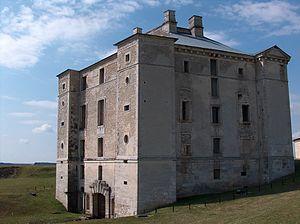
Château de Maulnes This building is indexed in the Base Mérimée, a database of architectural heritage maintained by the French Ministry of Culture,
Cruzy-le-Châtel est une commune française située dans le département de l'Yonne, en région Bourgogne-Franche-Comté.